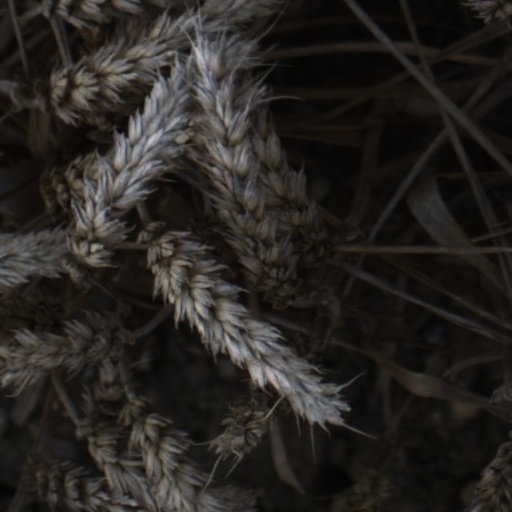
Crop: wheat